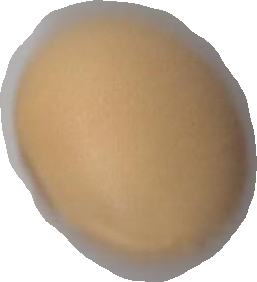
Variety: Dega